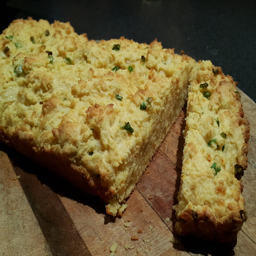
not bad for a first attempt at cornbread